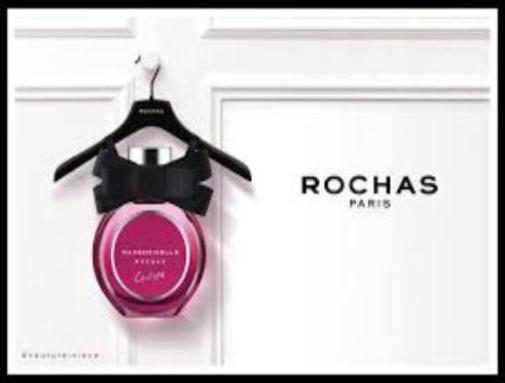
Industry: Clothes